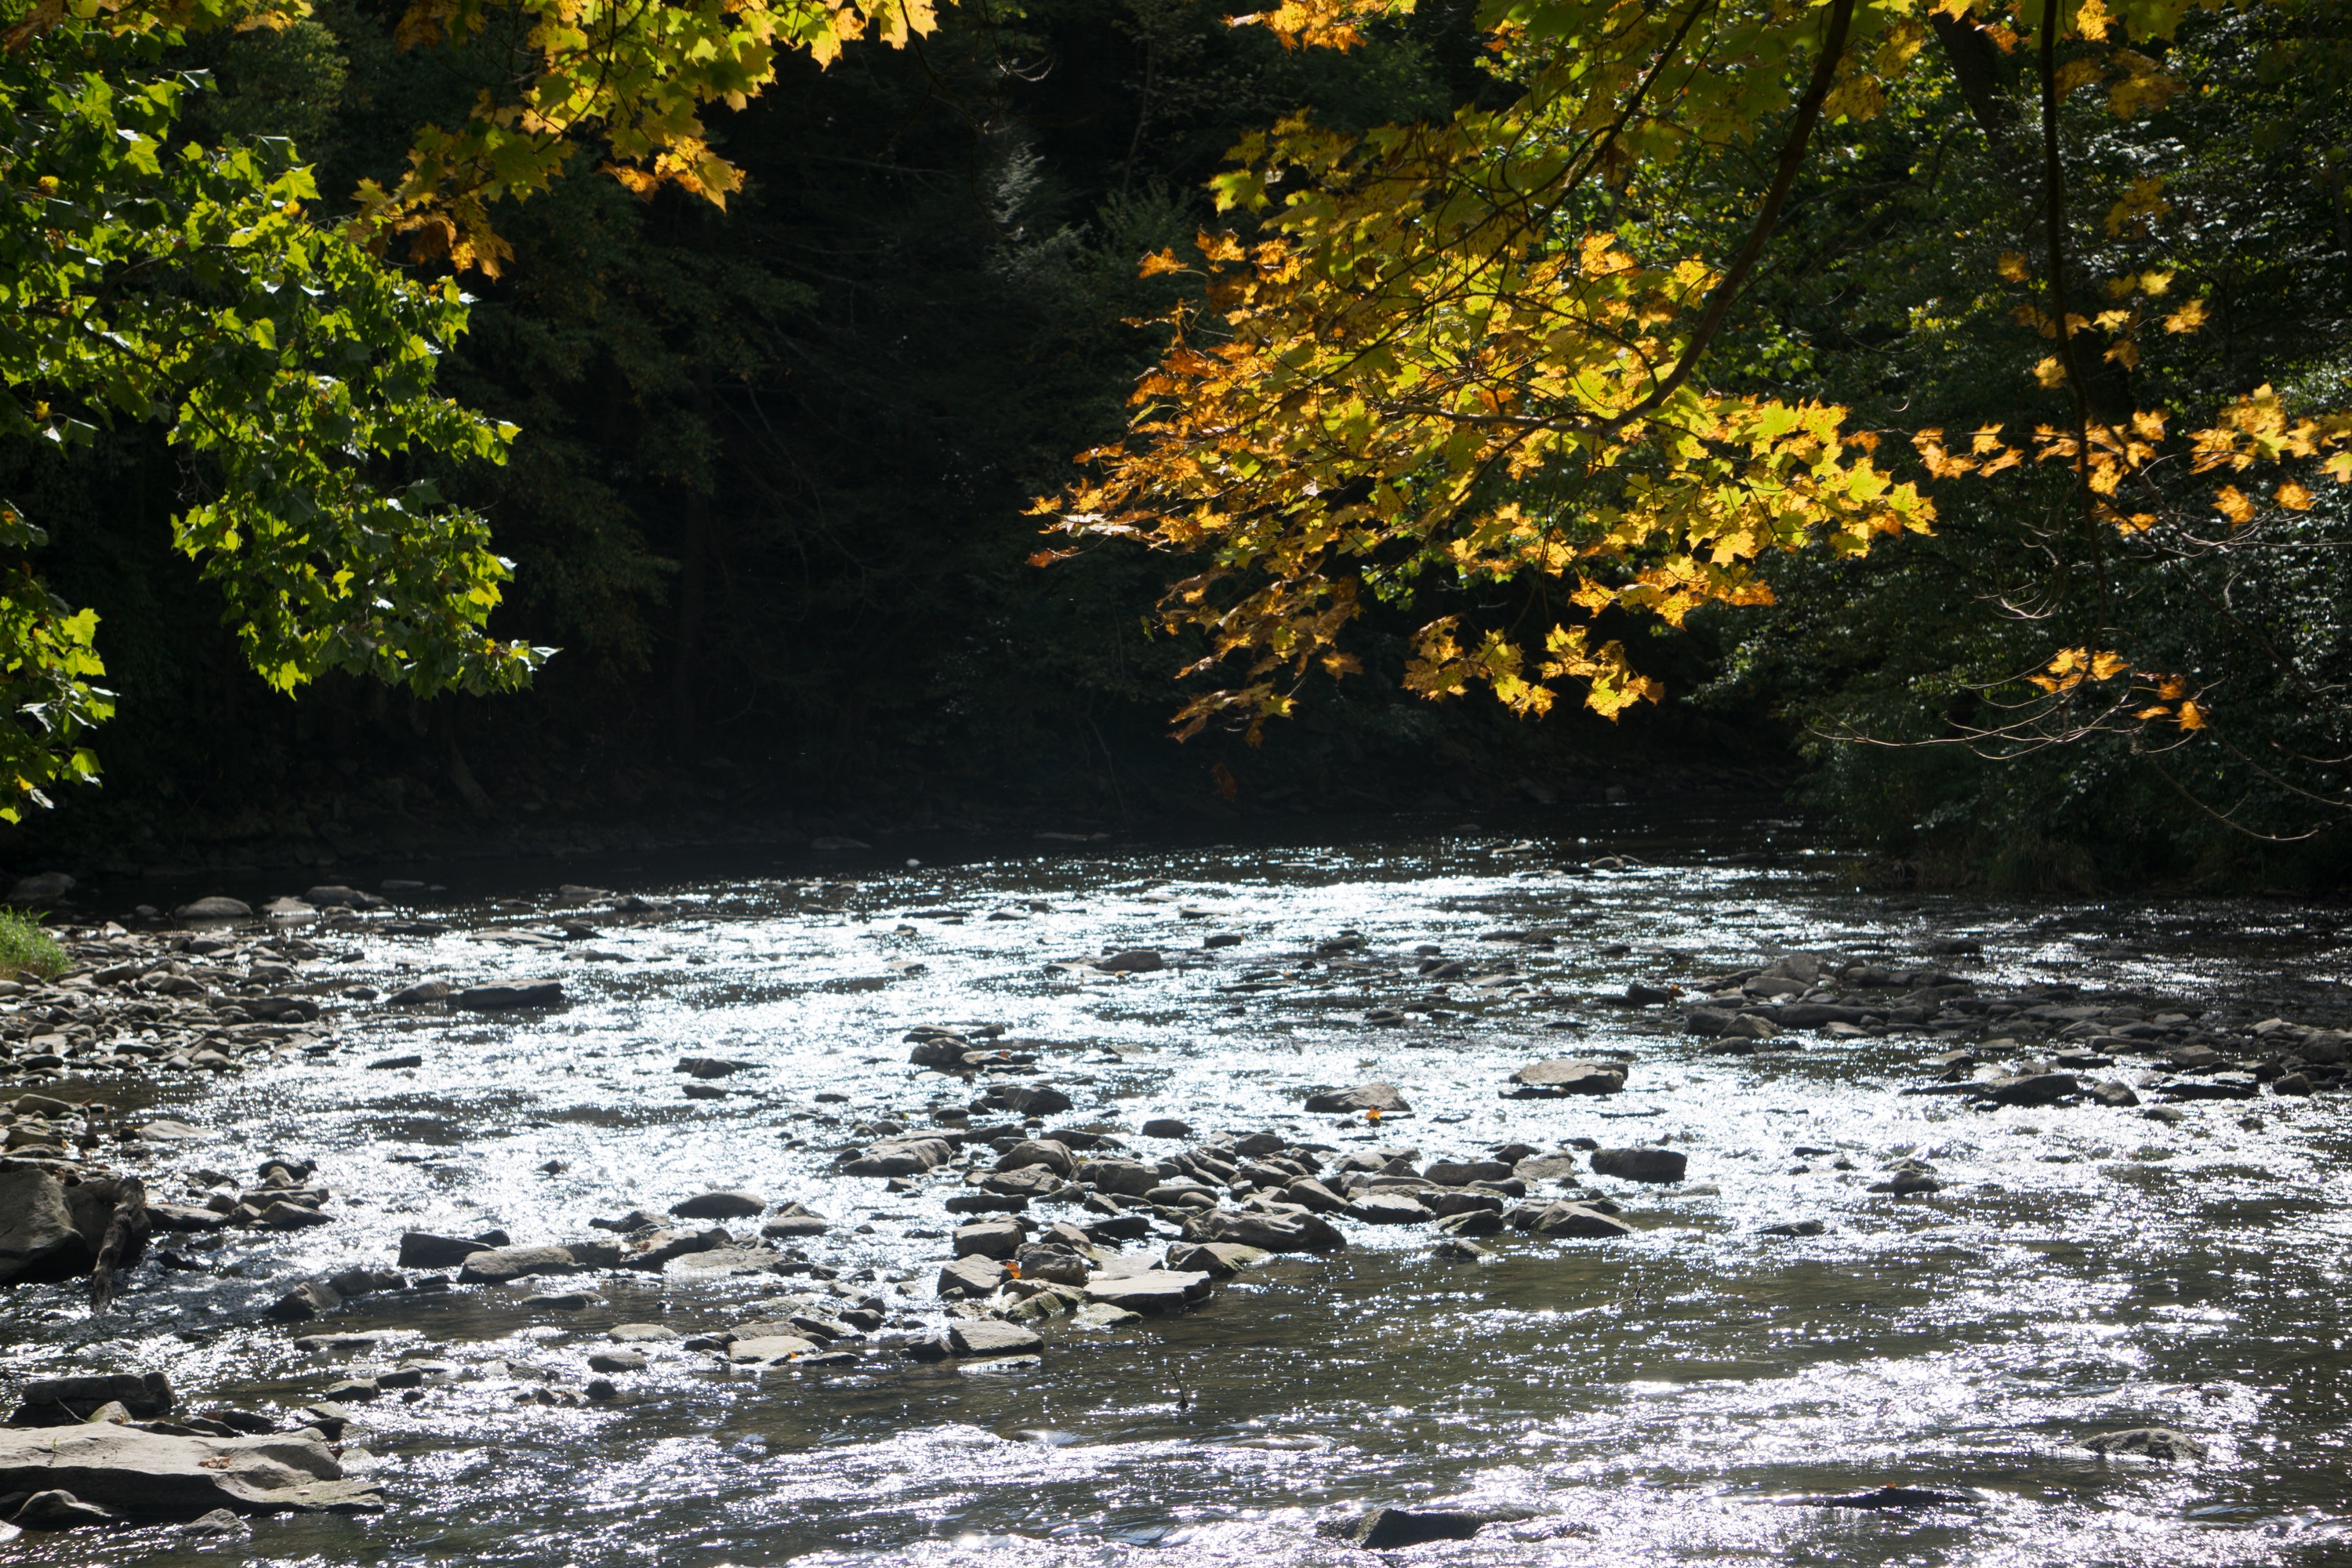
landscape, tree, water, nature, forest, creek, wilderness, leaf, flower, river, stream, flow, tranquil, autumn, rapid, season, body of water, sunny, woodland, watercourse, landform, geographical feature